1st Tank Battalion

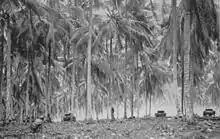
Tanks of the 1st Tank Battalion during the Battle of Arawe

Company B, which had been located on New Guinea, landed in the Arawe area of New Britain on 12 January 1944 to support Army forces there. Battalion units remained committed to the struggle for New Britain until Spring. By the beginning of May, however, all elements of the 1st Tank Battalion had been withdrawn from both New Britain and New Guinea and relocated to Pavavu Island in the Russell Islands.